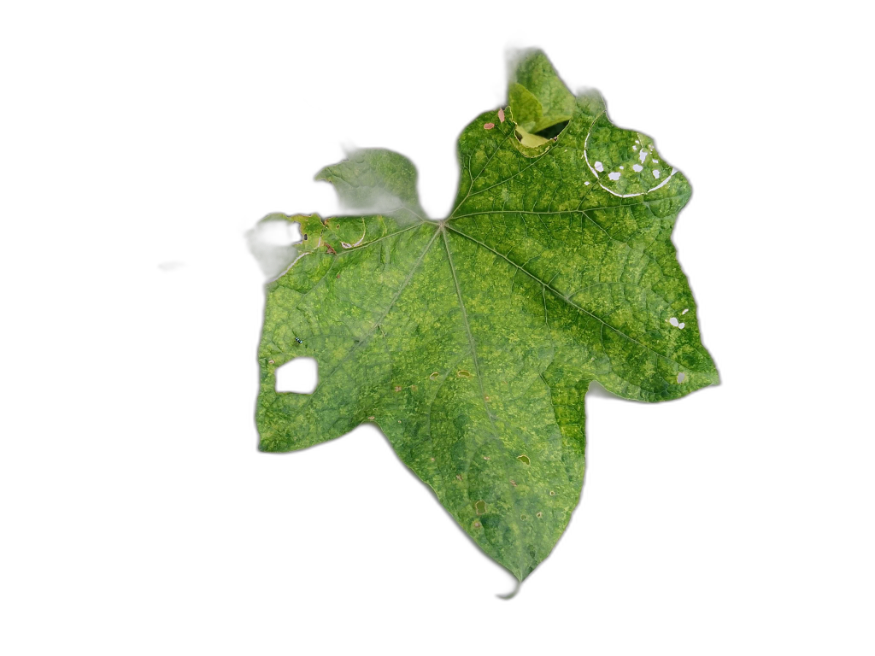
Crop: Zucchini
Label: Downy_Mildew